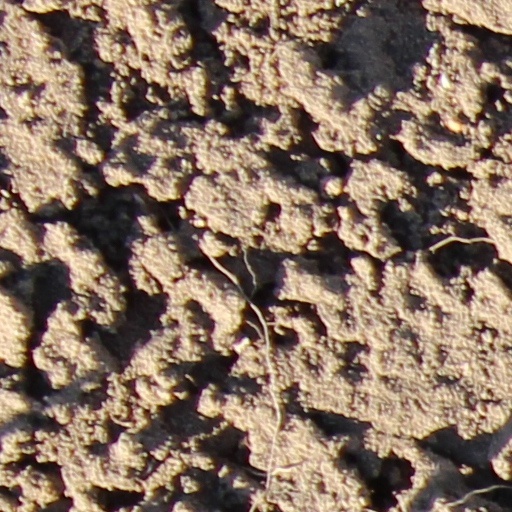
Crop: wheat